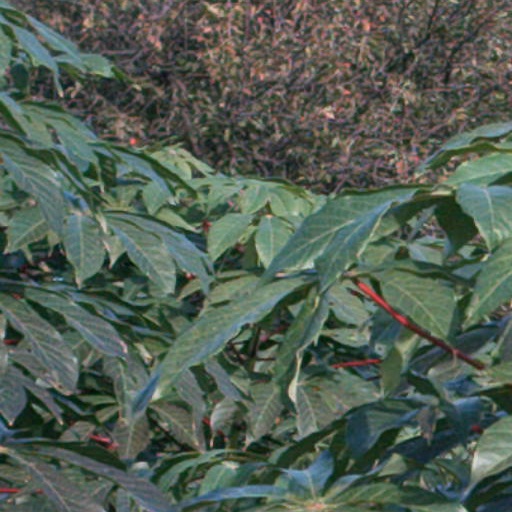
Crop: cassava